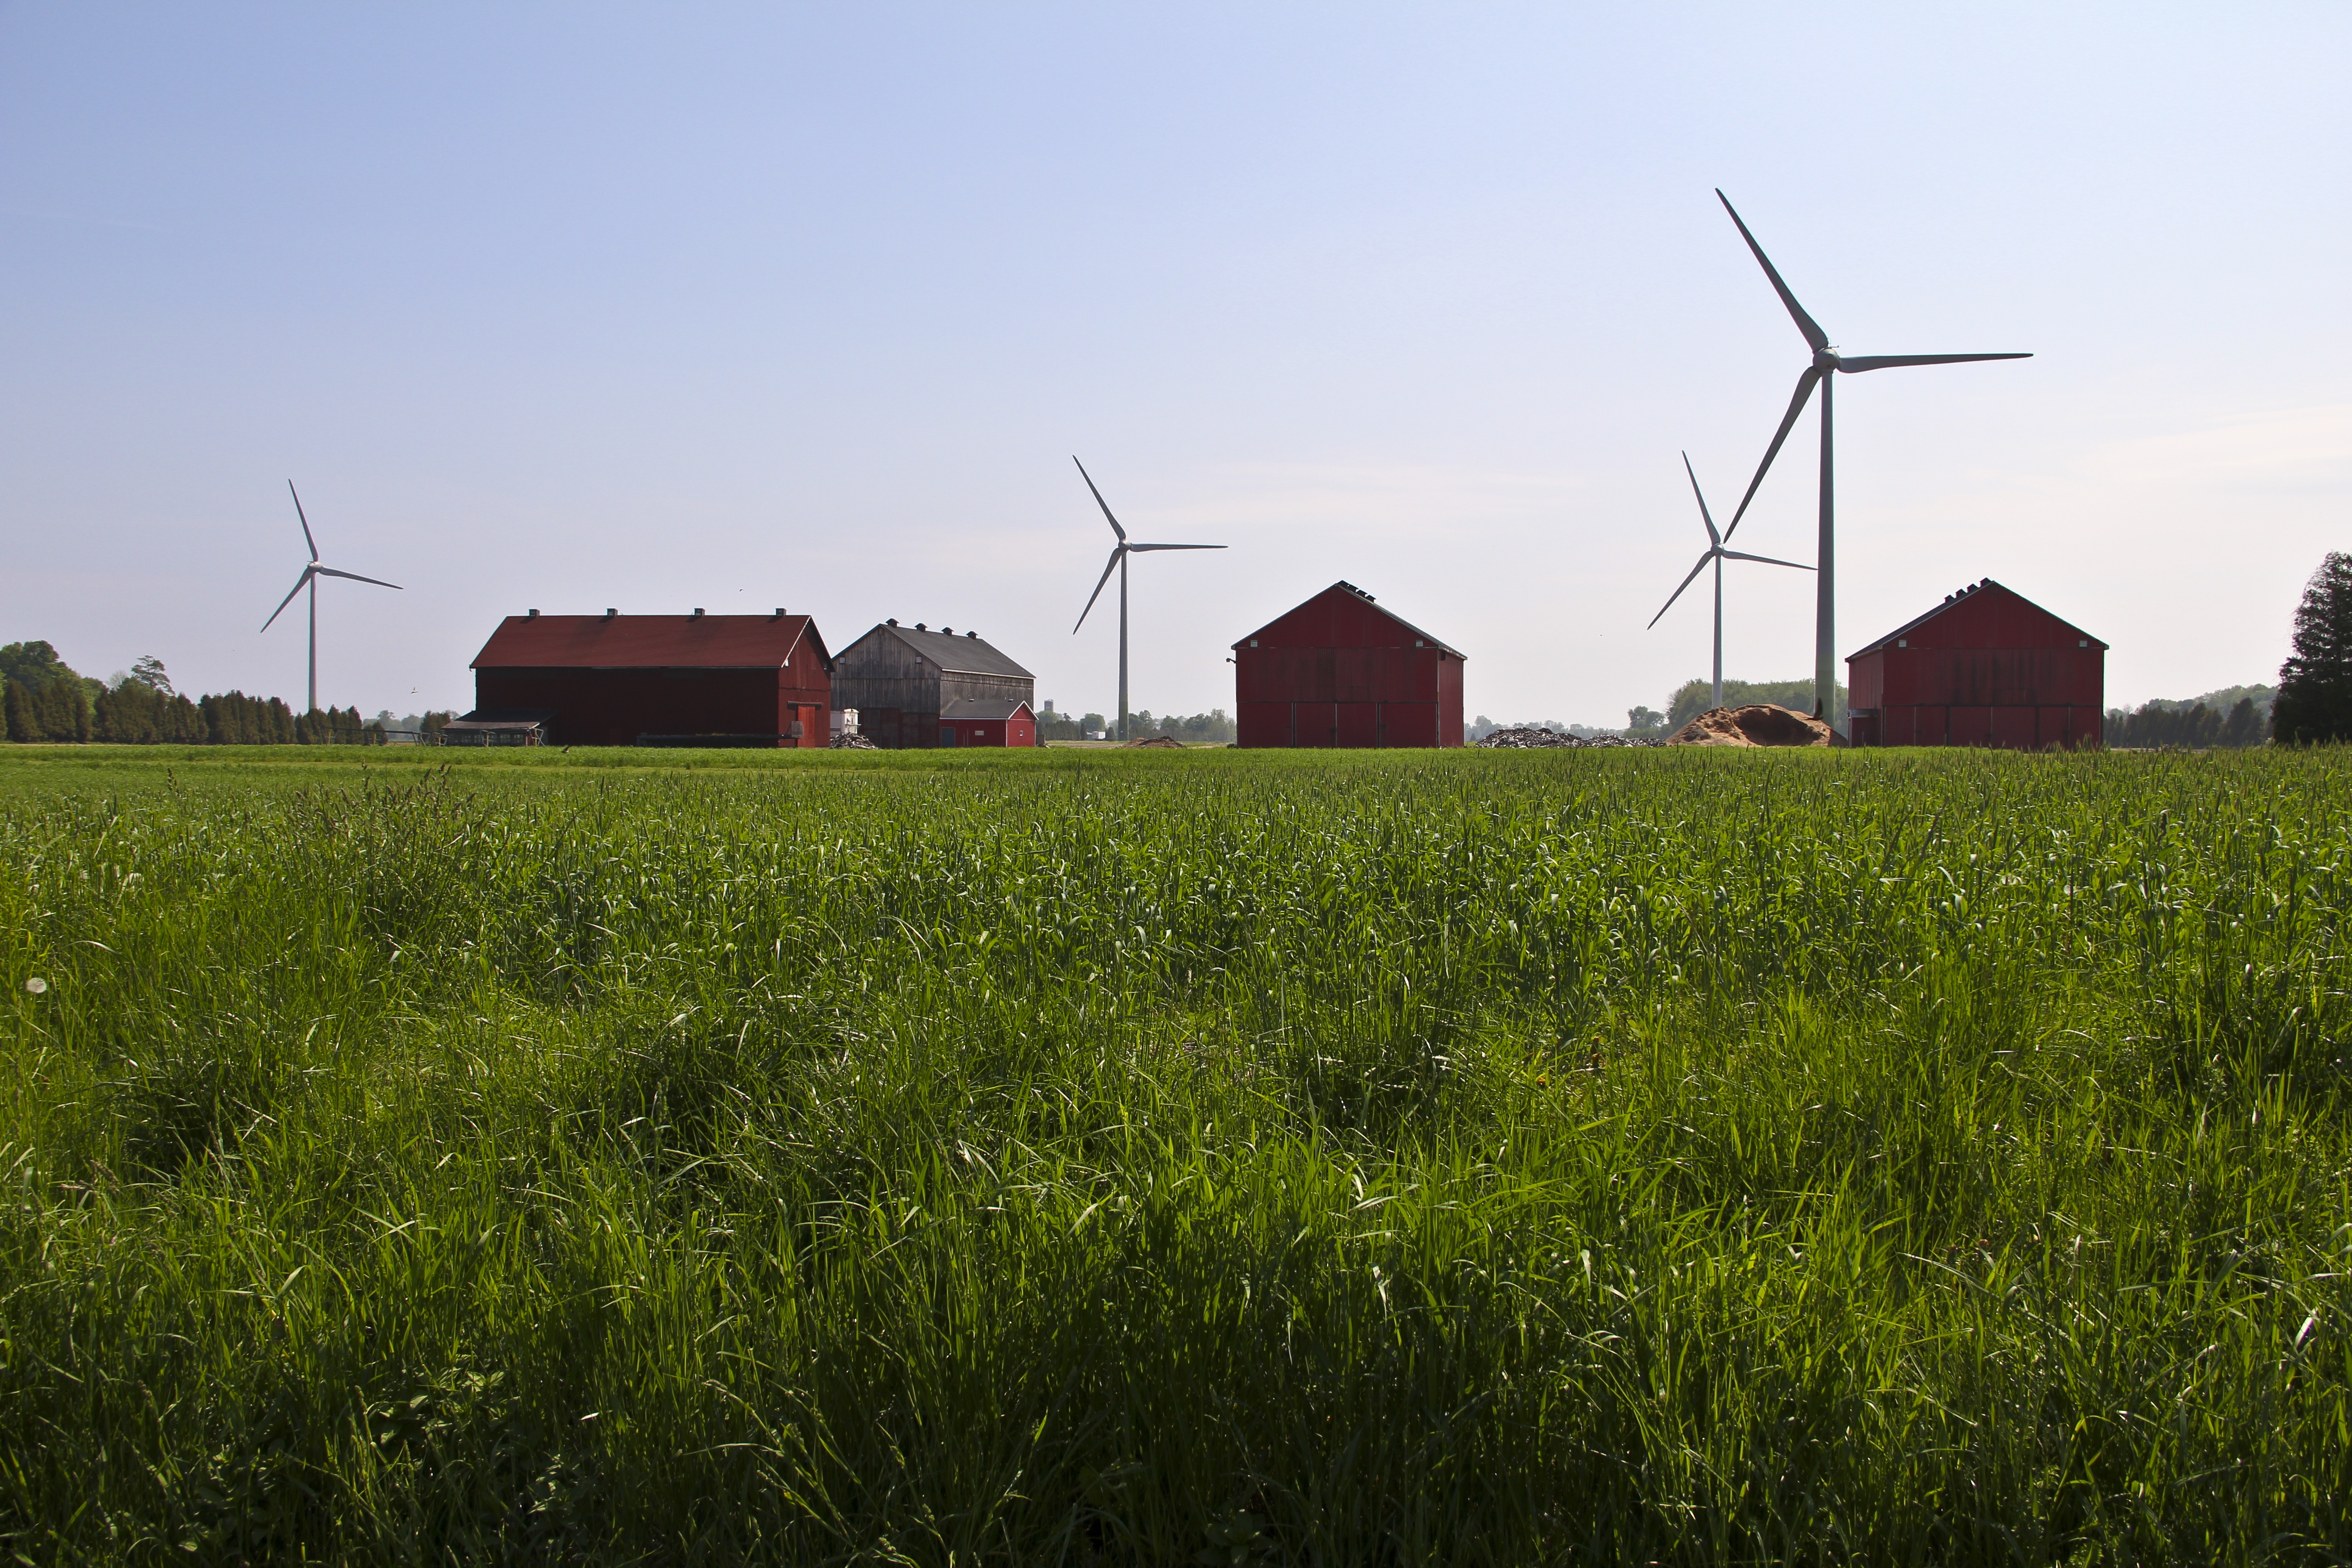
landscape, grass, sky, field, farm, lawn, meadow, prairie, countryside, hill, windmill, wind, building, scenic, pasture, agriculture, plain, energy, power, mill, polder, grassland, wind farm, windmills, rural area, grass family